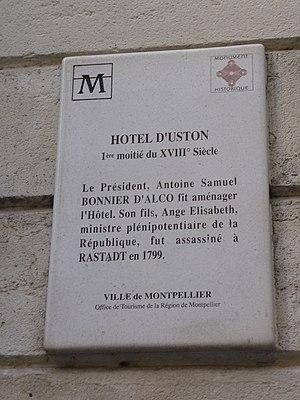
L’hôtel d'Uston est un hôtel particulier situé à Montpellier, dans le département de l'Hérault.